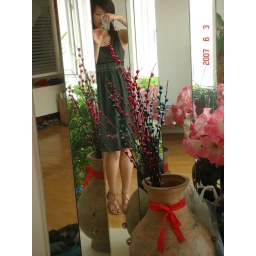
the girl in front of the mirror :)